Peter O'Toole

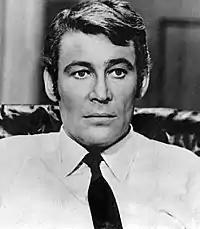
O'Toole in the TV film "Present Laughter" (1968)

O'Toole's major break came in November 1960 when he was chosen to play the eponymous hero T. E. Lawrence in Sir David Lean's epic "Lawrence of Arabia" (1962), after Albert Finney reportedly turned down the part. The role introduced him to a global audience and earned him the first of his eight nominations for the Academy Award for Best Actor. He received the BAFTA Award for Best British Actor. His performance was ranked number one in "Premiere" magazine's list of the 100 Greatest Performances of All Time. In 2003, Lawrence as portrayed by O'Toole was selected as the tenth-greatest hero in cinema history by the American Film Institute. Janet Maslin of "The New York Times" wrote in 1989 "The then unknown Peter O'Toole, with his charmingly diffident manner and his hair and eyes looking unnaturally gold and blue, accounted for no small part of this film's appeal to impressionable young fans".